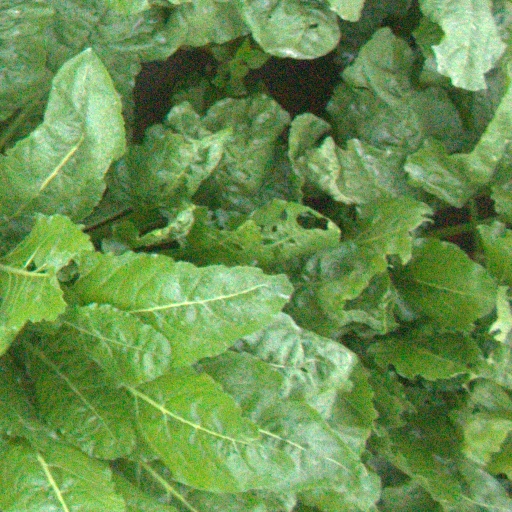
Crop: sugar beet